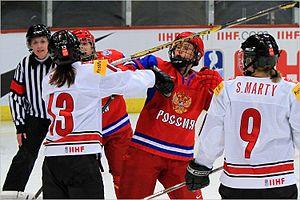
Sara Benz est une joueuse suisse retraitée de hockey sur glace qui évoluait dans la ligue élite féminine en tant qu'attaquante. Elle a remporté une médaille de bronze lors du tournoi féminin aux Jeux olympiques d'hiver de 2014, à Sotchi. Elle est la sœur jumelle de Laura Benz, également joueuse de l'équipe nationale suisse.